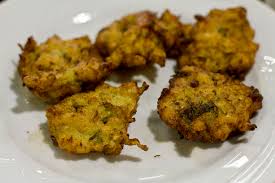
Yemek: mucver